List of bus rapid transit systems

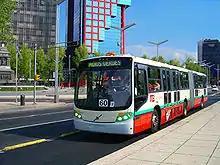
Metrobús on Avenida de los Insurgentes, crossing Paseo de la Reforma in Mexico City

A modern bi-articulated bus in Malmö,